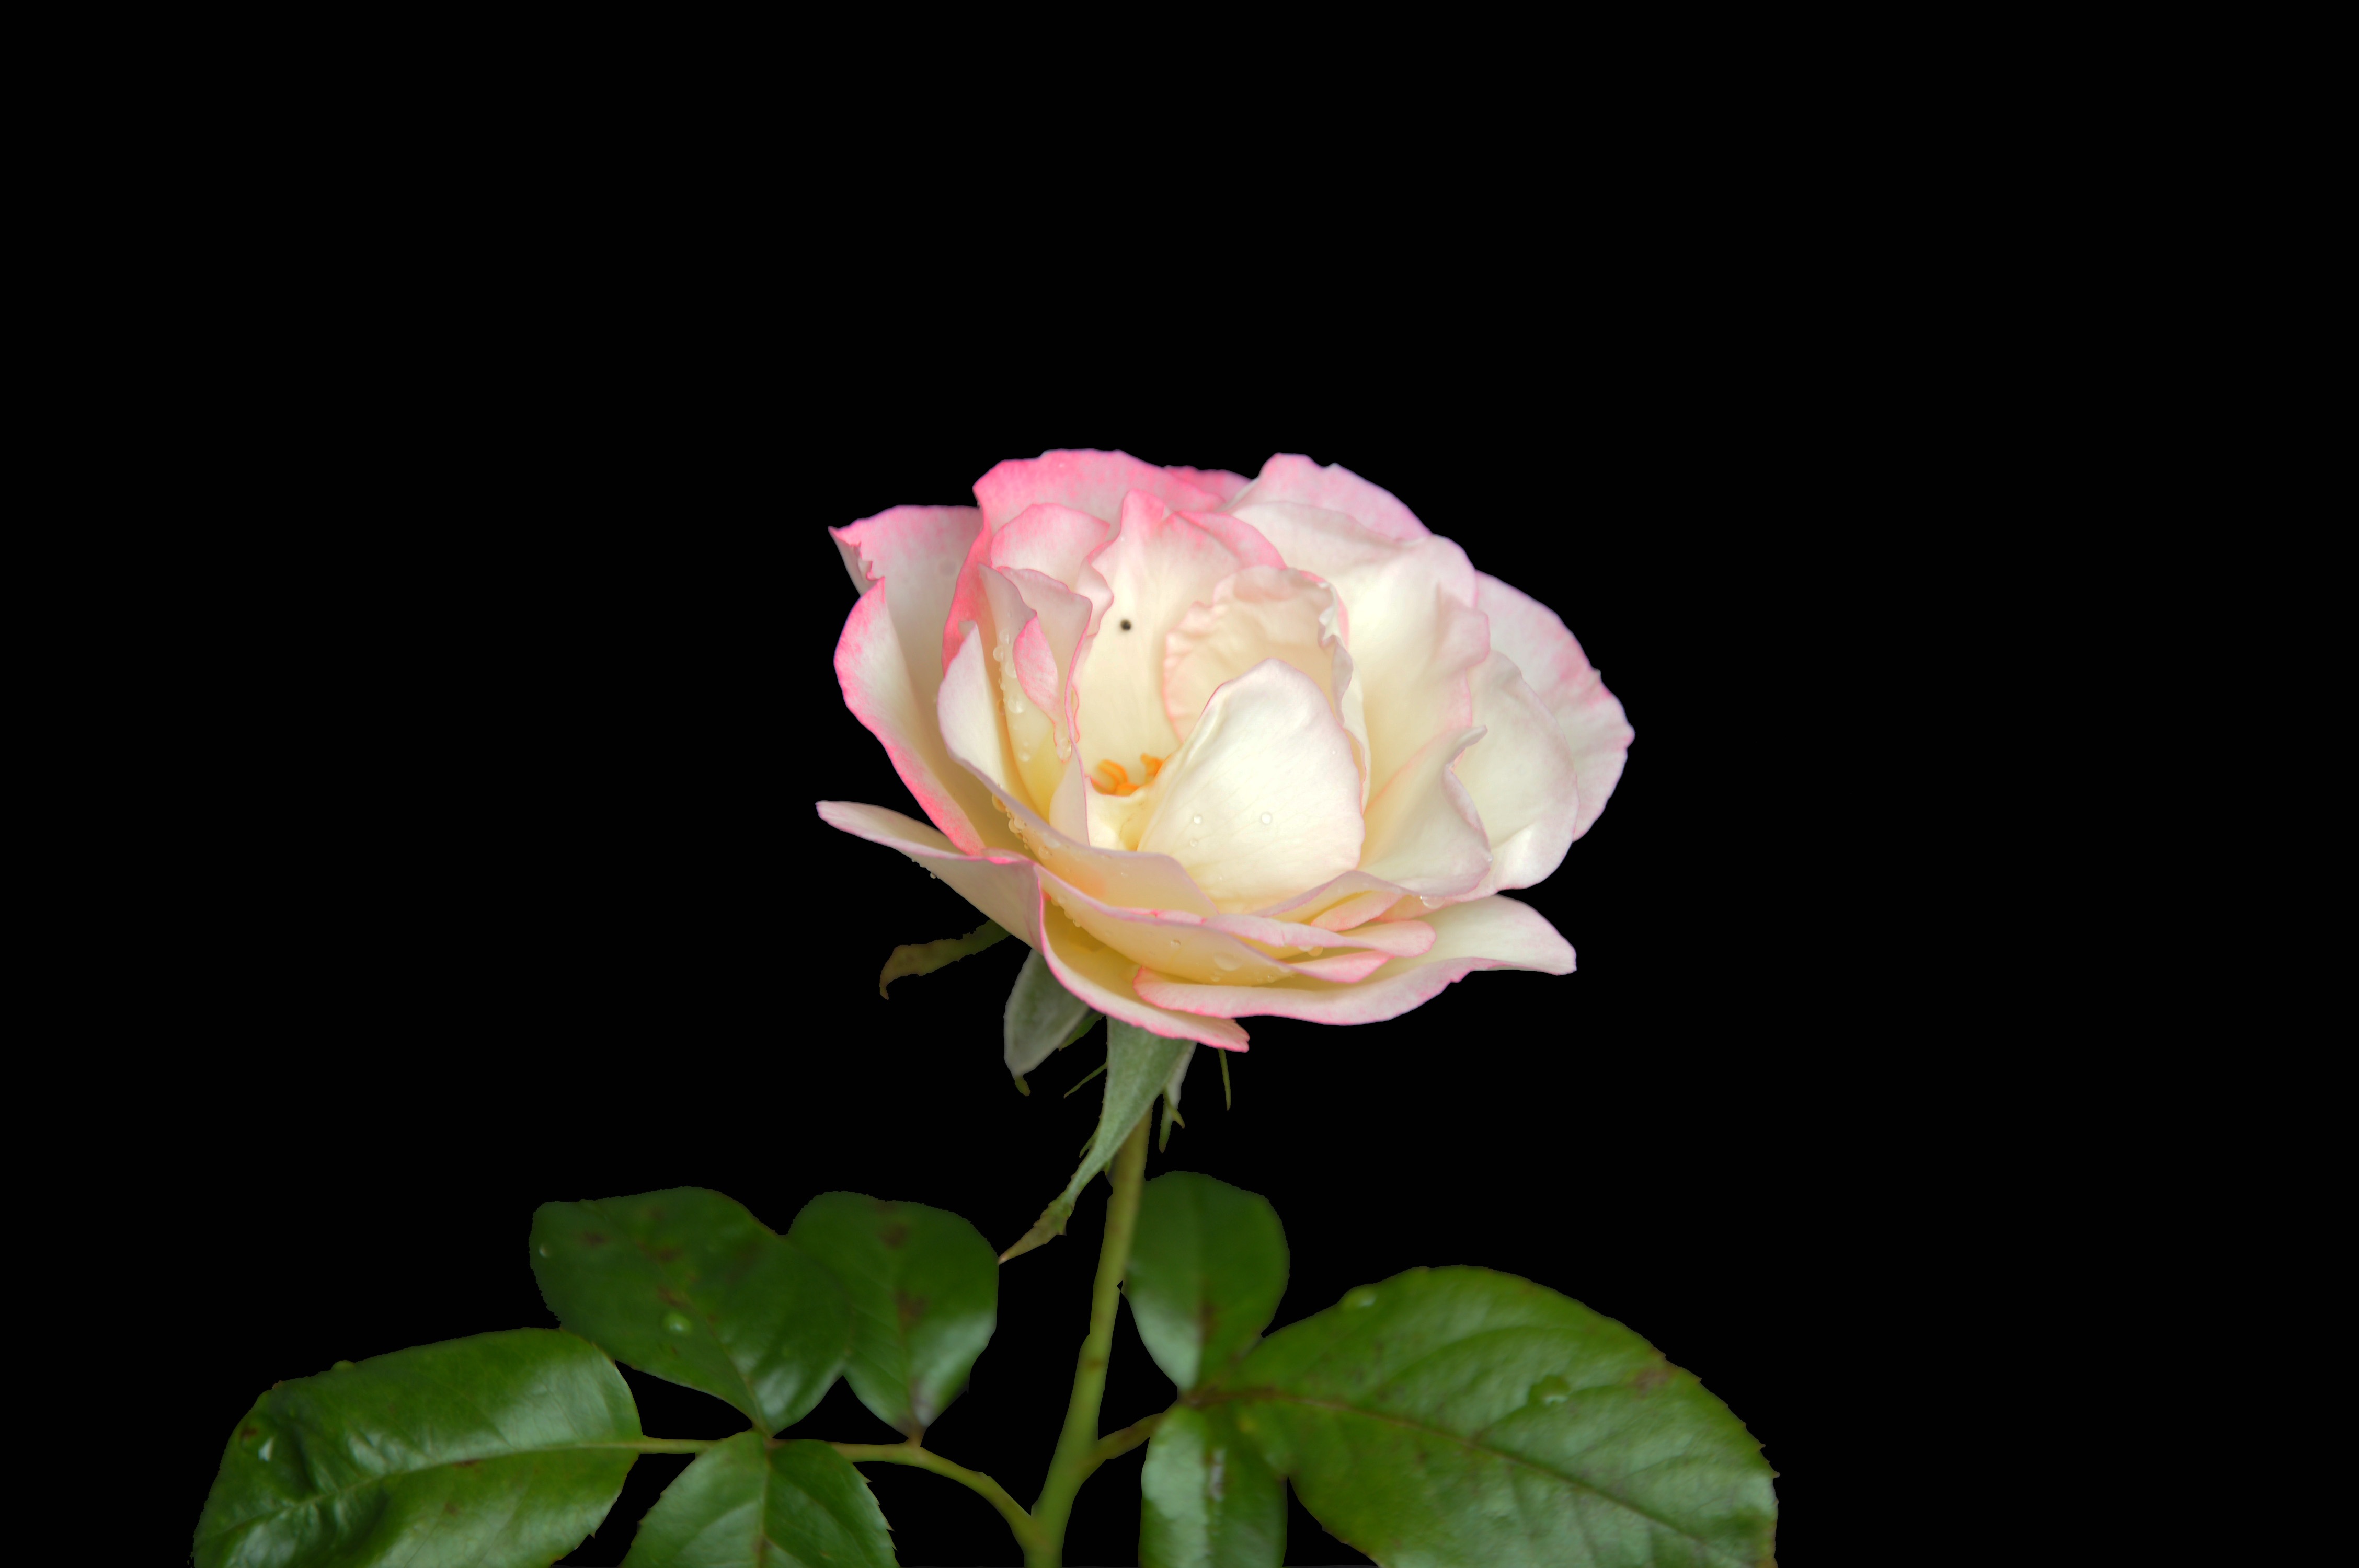
blossom, plant, flower, petal, rose, pink, flora, macro photography, flowering plant, garden roses, rose family, vicky, plant stem, land plant